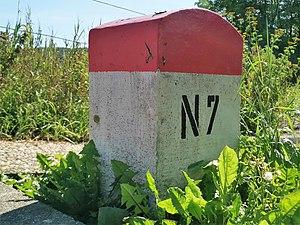
Walferdange, borne kilométrique N7